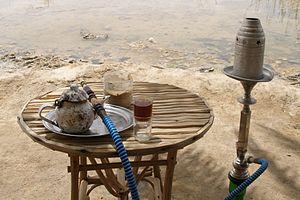
Le thé est la boisson nationale en Égypte et occupe une position que même le café ne peut pas rivaliser. En Égypte, le thé est appelé « shai ». Les thé vendus en Égypte sont presque exclusivement importés du Kenya et du Sri Lanka. Le gouvernement égyptien estime que le thé est une culture stratégique et possède de grandes plantations au Kenya. Le thé vert est arrivée récemment en l'Égypte et n'est pas aussi populaire que le thé noir.